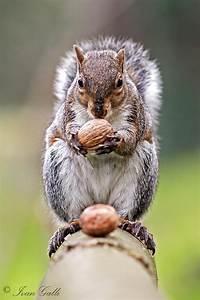
squirrel